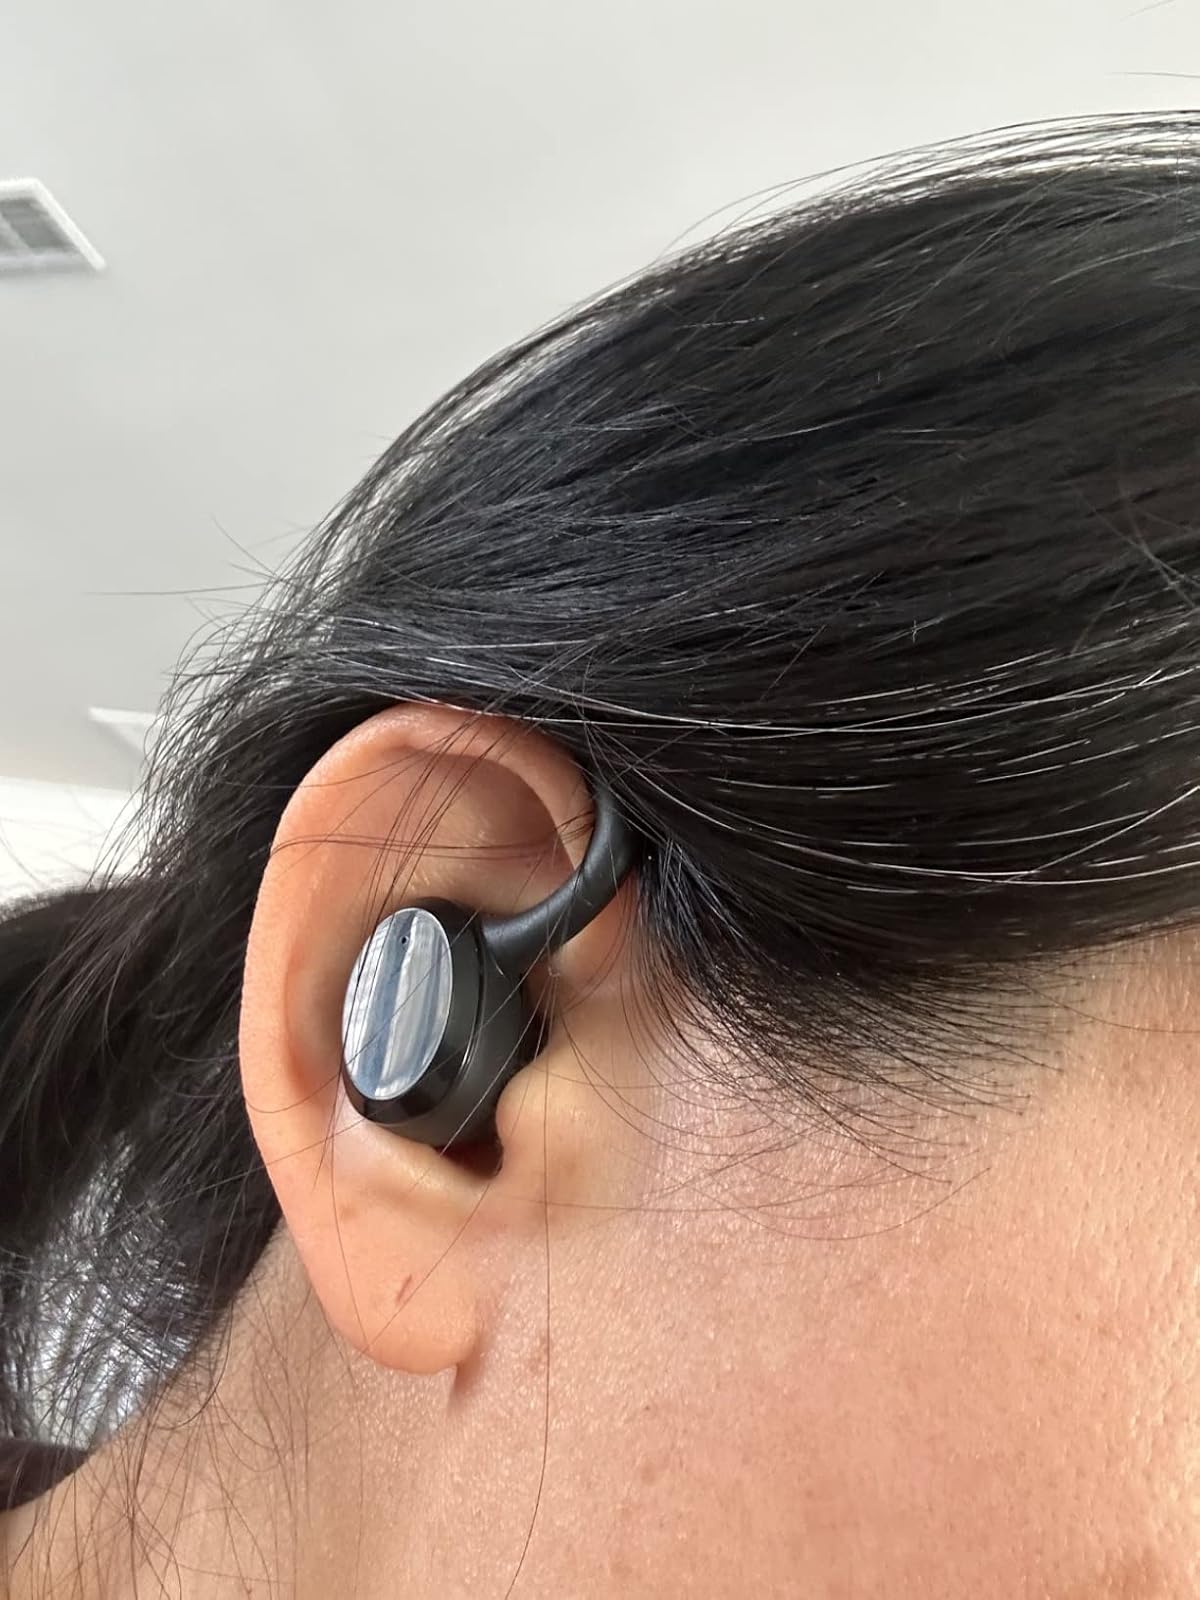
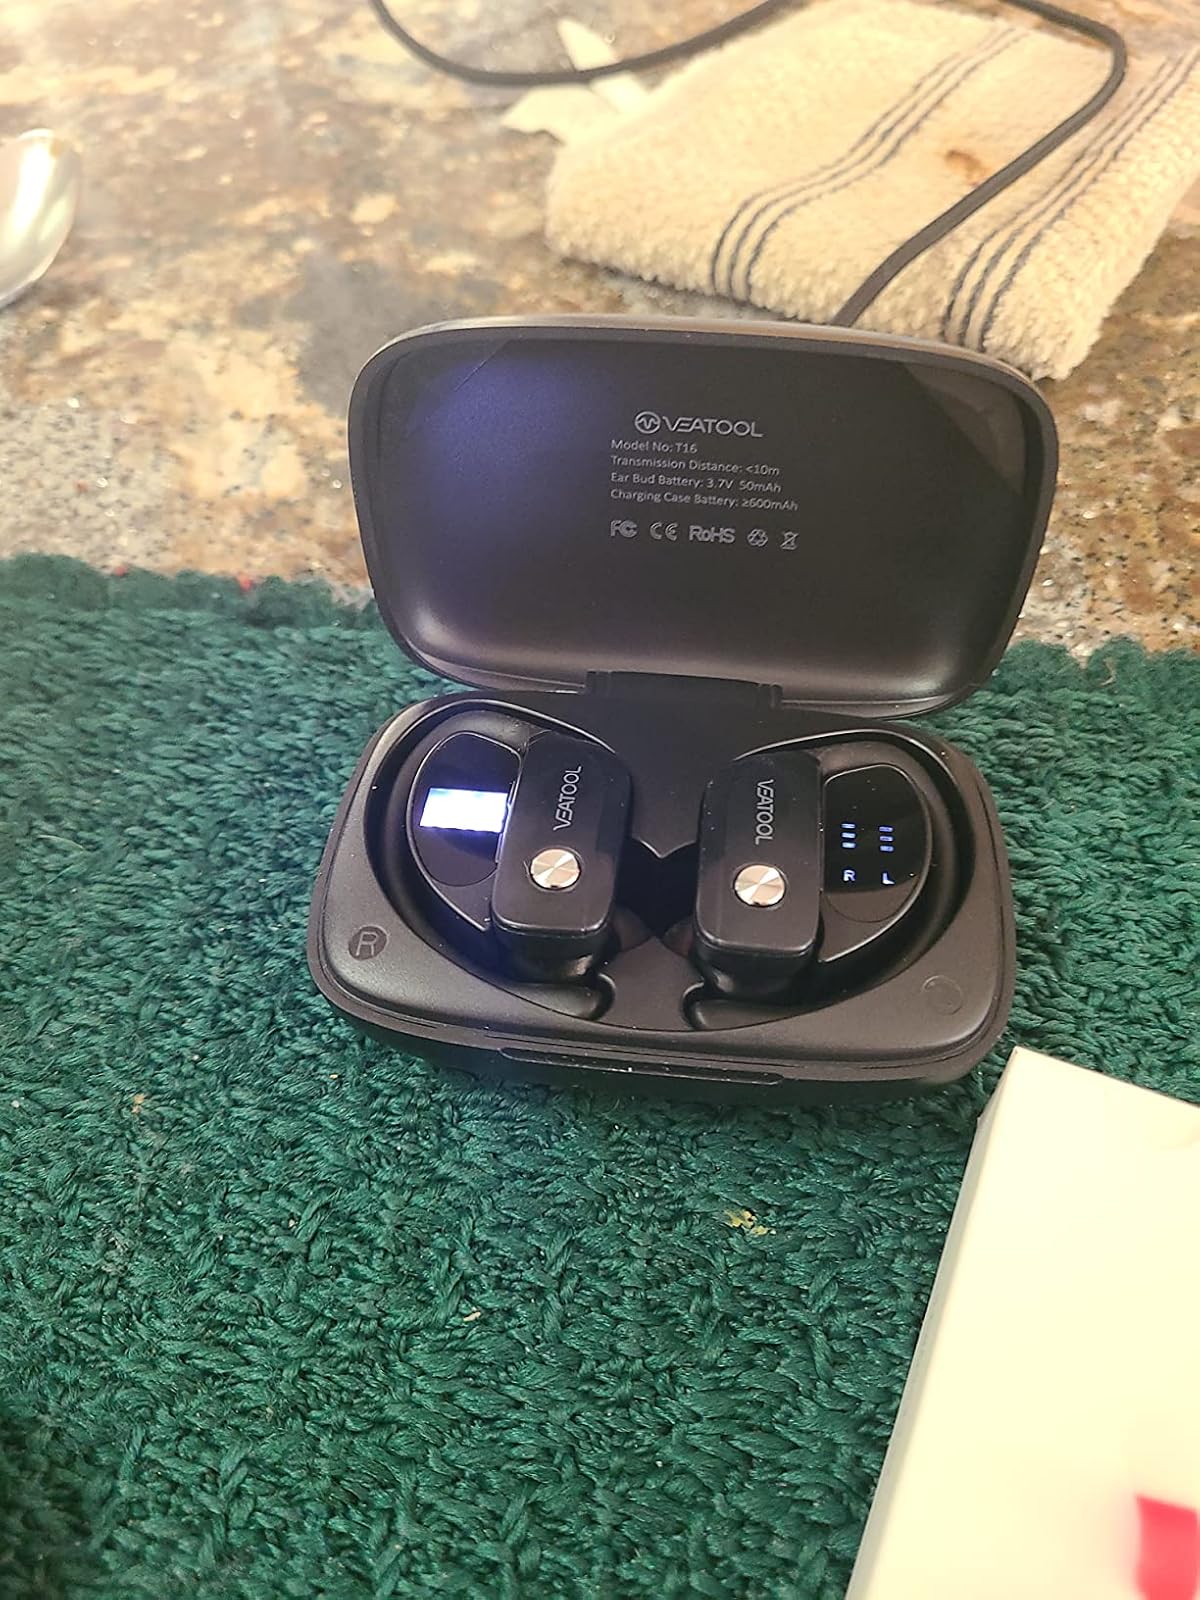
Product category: earbuds
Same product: no